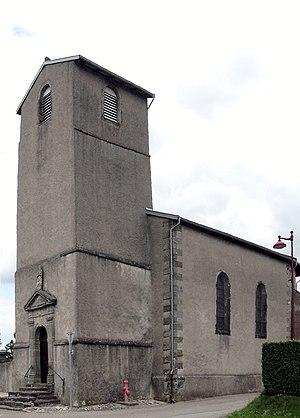
L'église Saint-Valère à Saint-Vallier